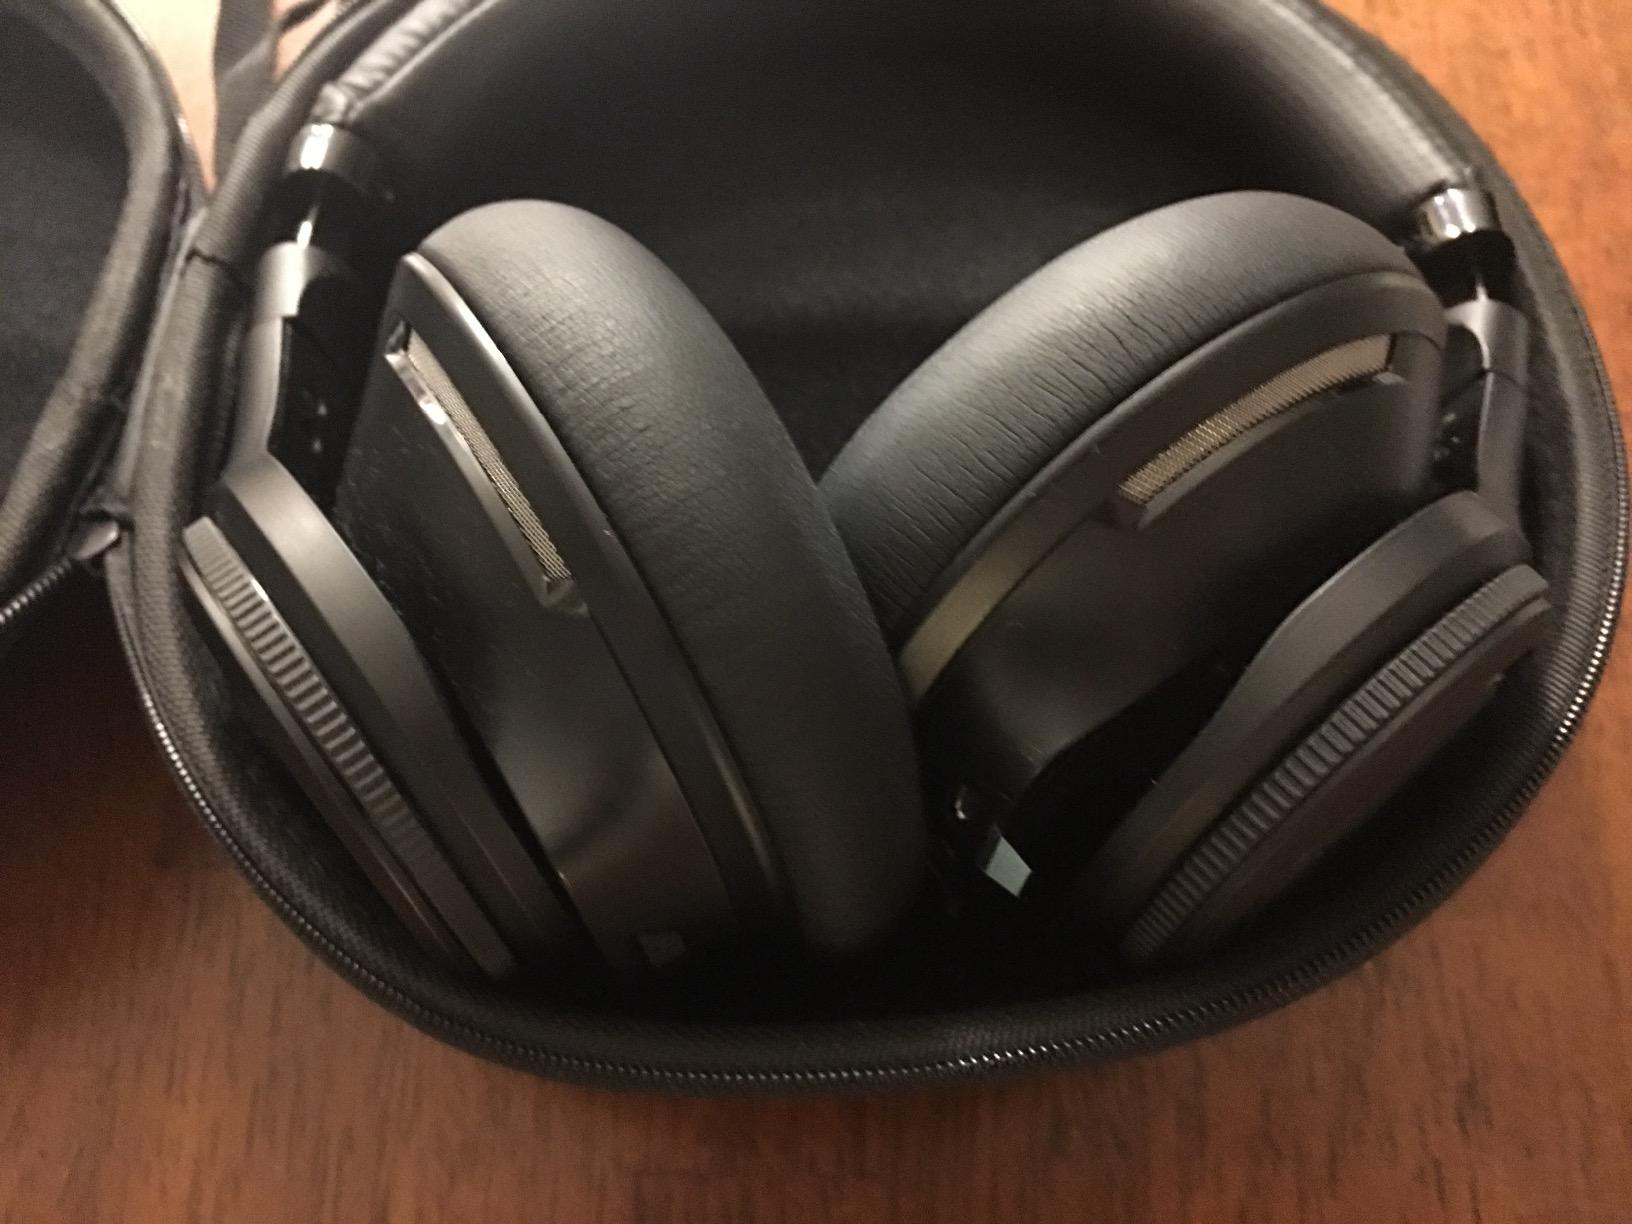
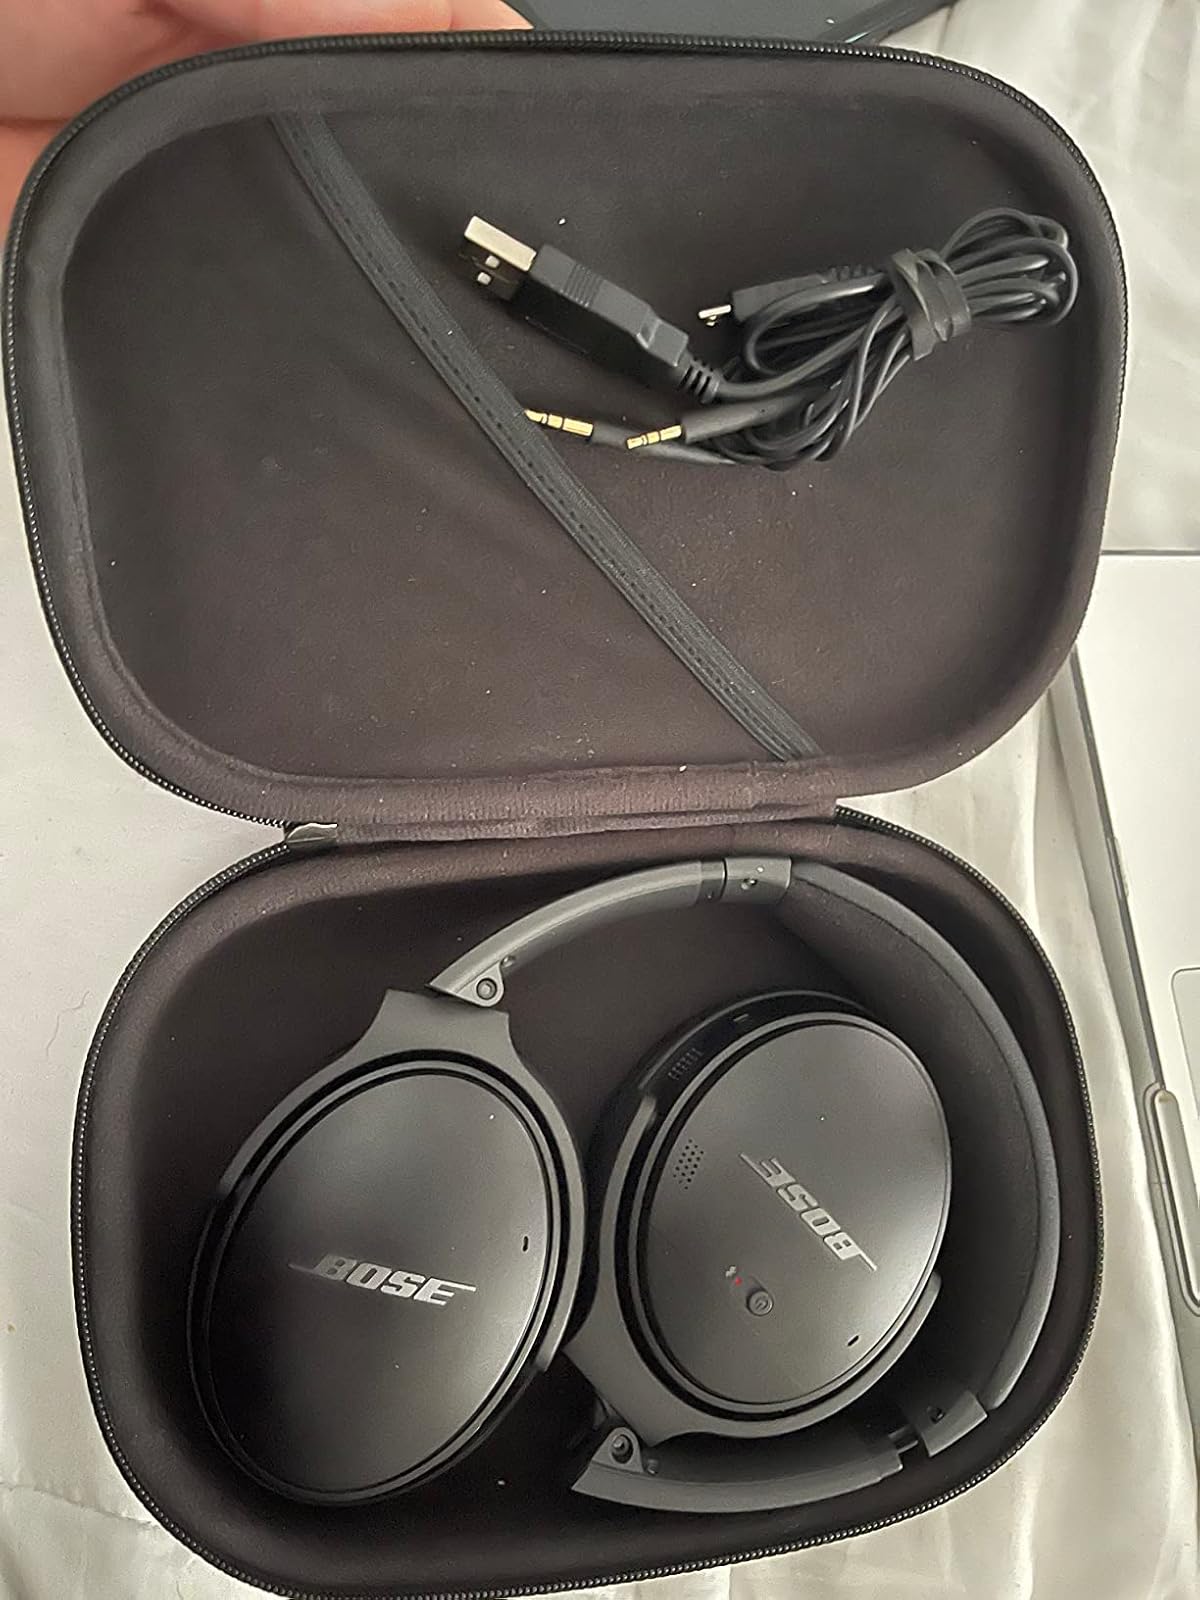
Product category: headphones
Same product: no